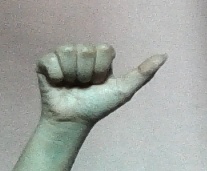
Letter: dhad